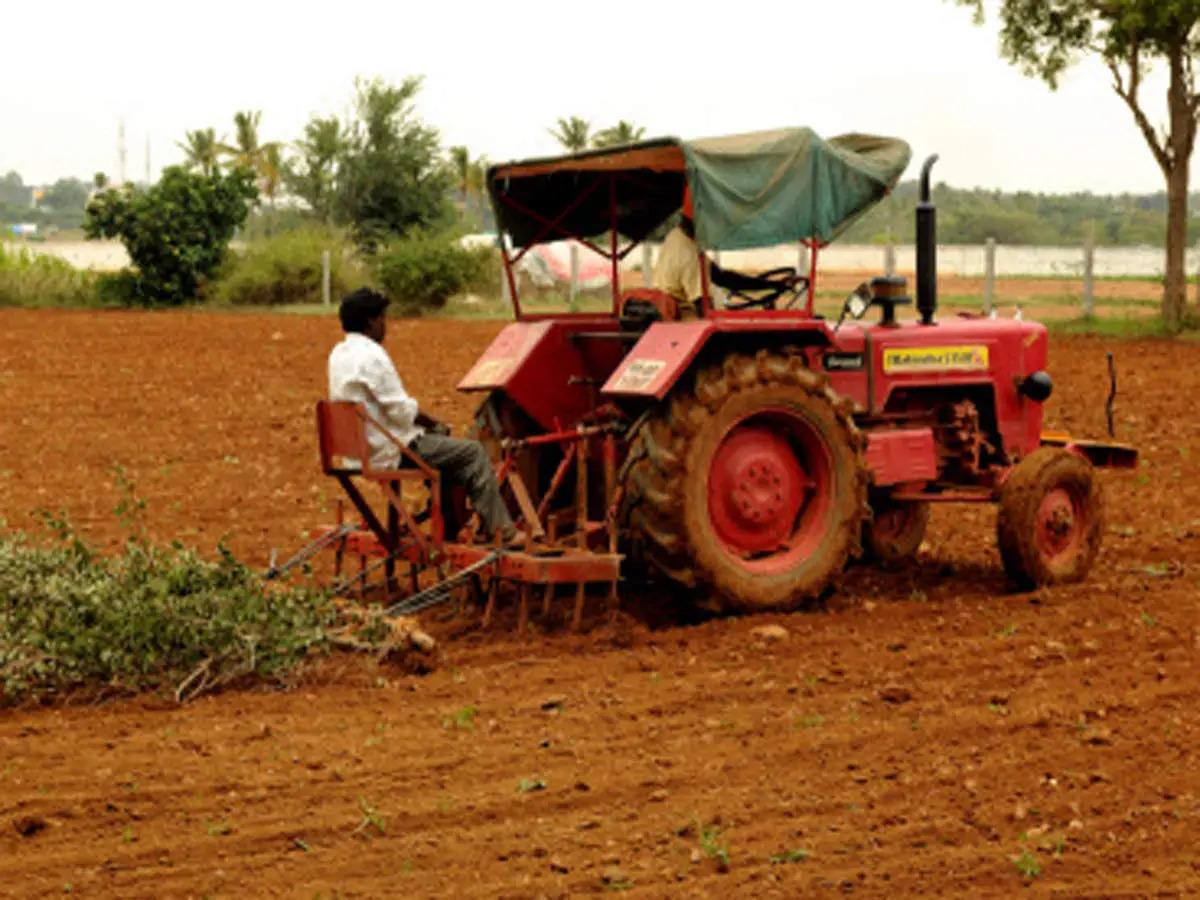
Shamba kubwa lenye udongo mzuri na rutuba nzuri, likilimwa kwa kutumia mashine ya kulimia iitwayo trekta na mkulima makini na stadi.